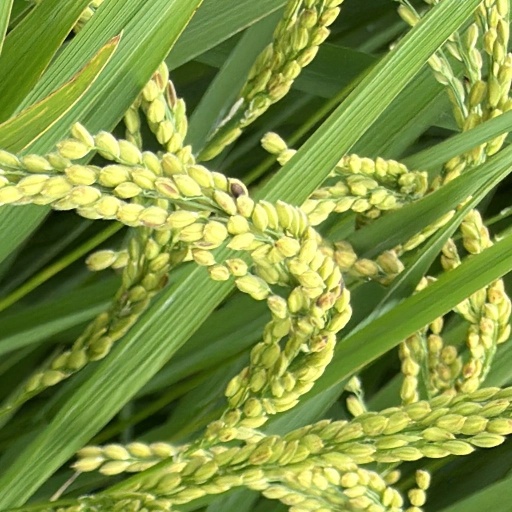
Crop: rice